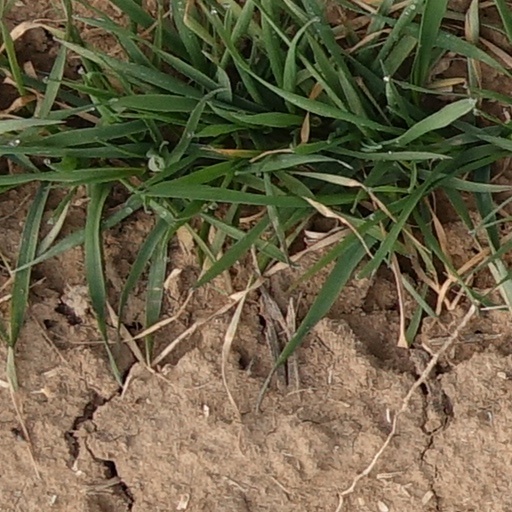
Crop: wheat